2011 UCI Mountain Bike & Trials World Championships

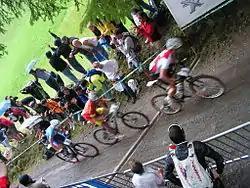
Men's elite cross country at the 2011 UCI Mountain Bike & Trials World Championships

The 2011 UCI Mountain Bike & Trials World Championships was the 22nd edition of the UCI Mountain Bike & Trials World Championships and was held in Champéry, Switzerland.